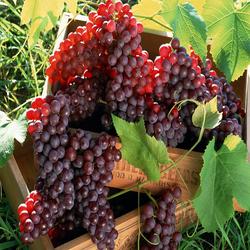
Label: Grapes